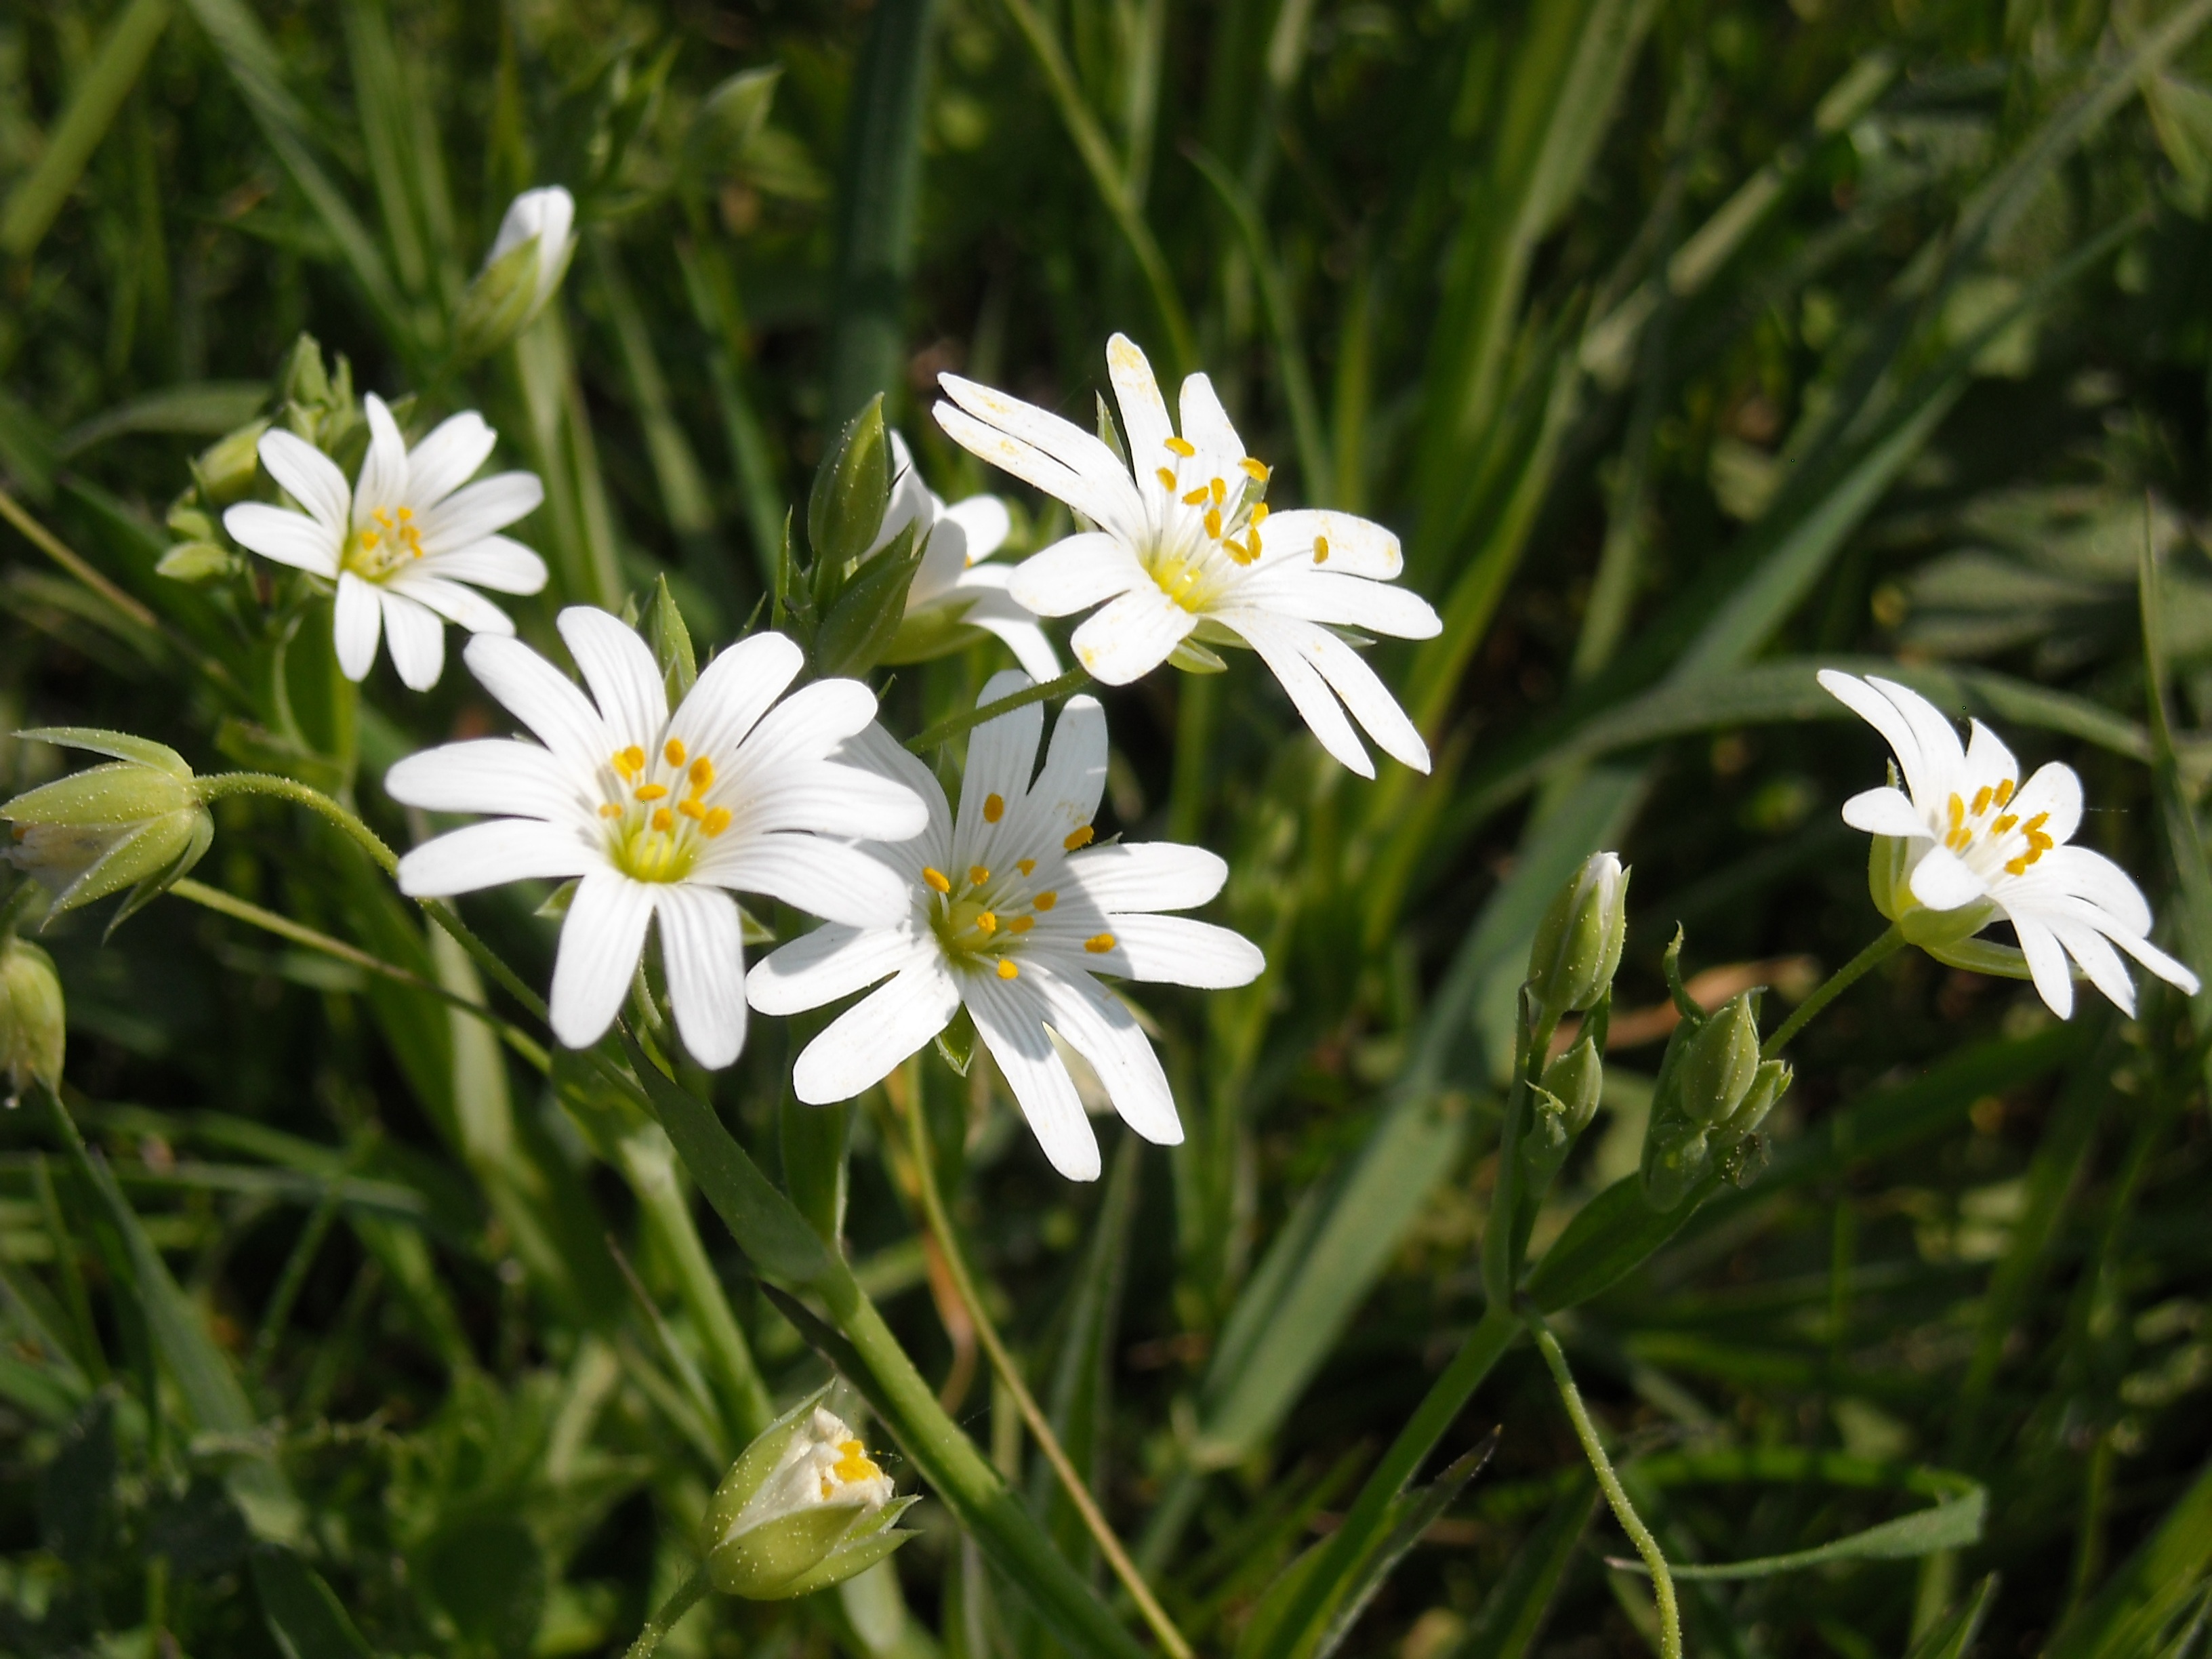
nature, grass, plant, meadow, flower, daisy, botany, flora, wildflower, great wall, macro photography, white flowers, flowering plant, daisy family, oxeye daisy, stellaria holostea, land plant, chamaemelum nobile, marguerite daisy, addersmeat, large flowered wall